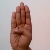
The image shows a hand gesture representing the letter 'B' in Indian Sign Language.